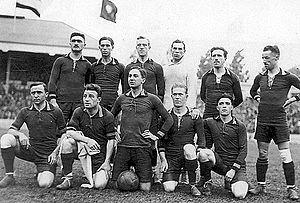
L'équipe de Belgique de football participe à son 2ᵉ tournoi de football aux Jeux olympiques lors de l'édition de 1920 qui se tient sur son sol à Anvers, du 26 août 1920 au 6 septembre 1920. Lors de ce tournoi, les Diables rouges remportent leur seul et unique titre majeur.
Le tournoi de football des Jeux olympiques d'Anvers de 1920 s'est déroulé du 28 août au 6 septembre 1920.
Mathieu Bragard est un footballeur belge, né le 10 mars 1895 et mort le 19 juillet 1952.
L'équipe de Belgique olympique de football représente la Belgique dans les compétitions de football aux Jeux olympiques. Jusqu'à la fin des années 1970, ce sont les Diables Rouges qui défendent les couleurs du pays aux JO avant que le développement du professionalisme ne pousse la fédération belge à créer une équipe spécifique, le Comité international olympique n'autorisant en effet qu'aux amateurs de participer aux Jeux. En 1992, la FIFA décide d'élargir la participation des joueurs amateurs à tous joueurs de moins de 23 ans. La Belgique est depuis représentée par son équipe espoirs.
L'équipe de Belgique de football en 1920 connaît une année faste puisqu'elle remporte le premier grand titre de son histoire, à savoir le titre olympique aux Jeux d'Anvers. Au cours de cette année, elle dispute cinq rencontres qui se soldent par quatre victoires, dont l'une d'elles devant la sélection des amateurs anglais.